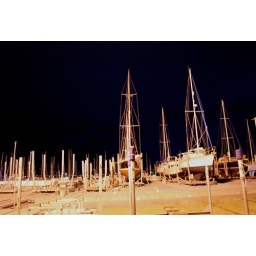
come sail your ships around me